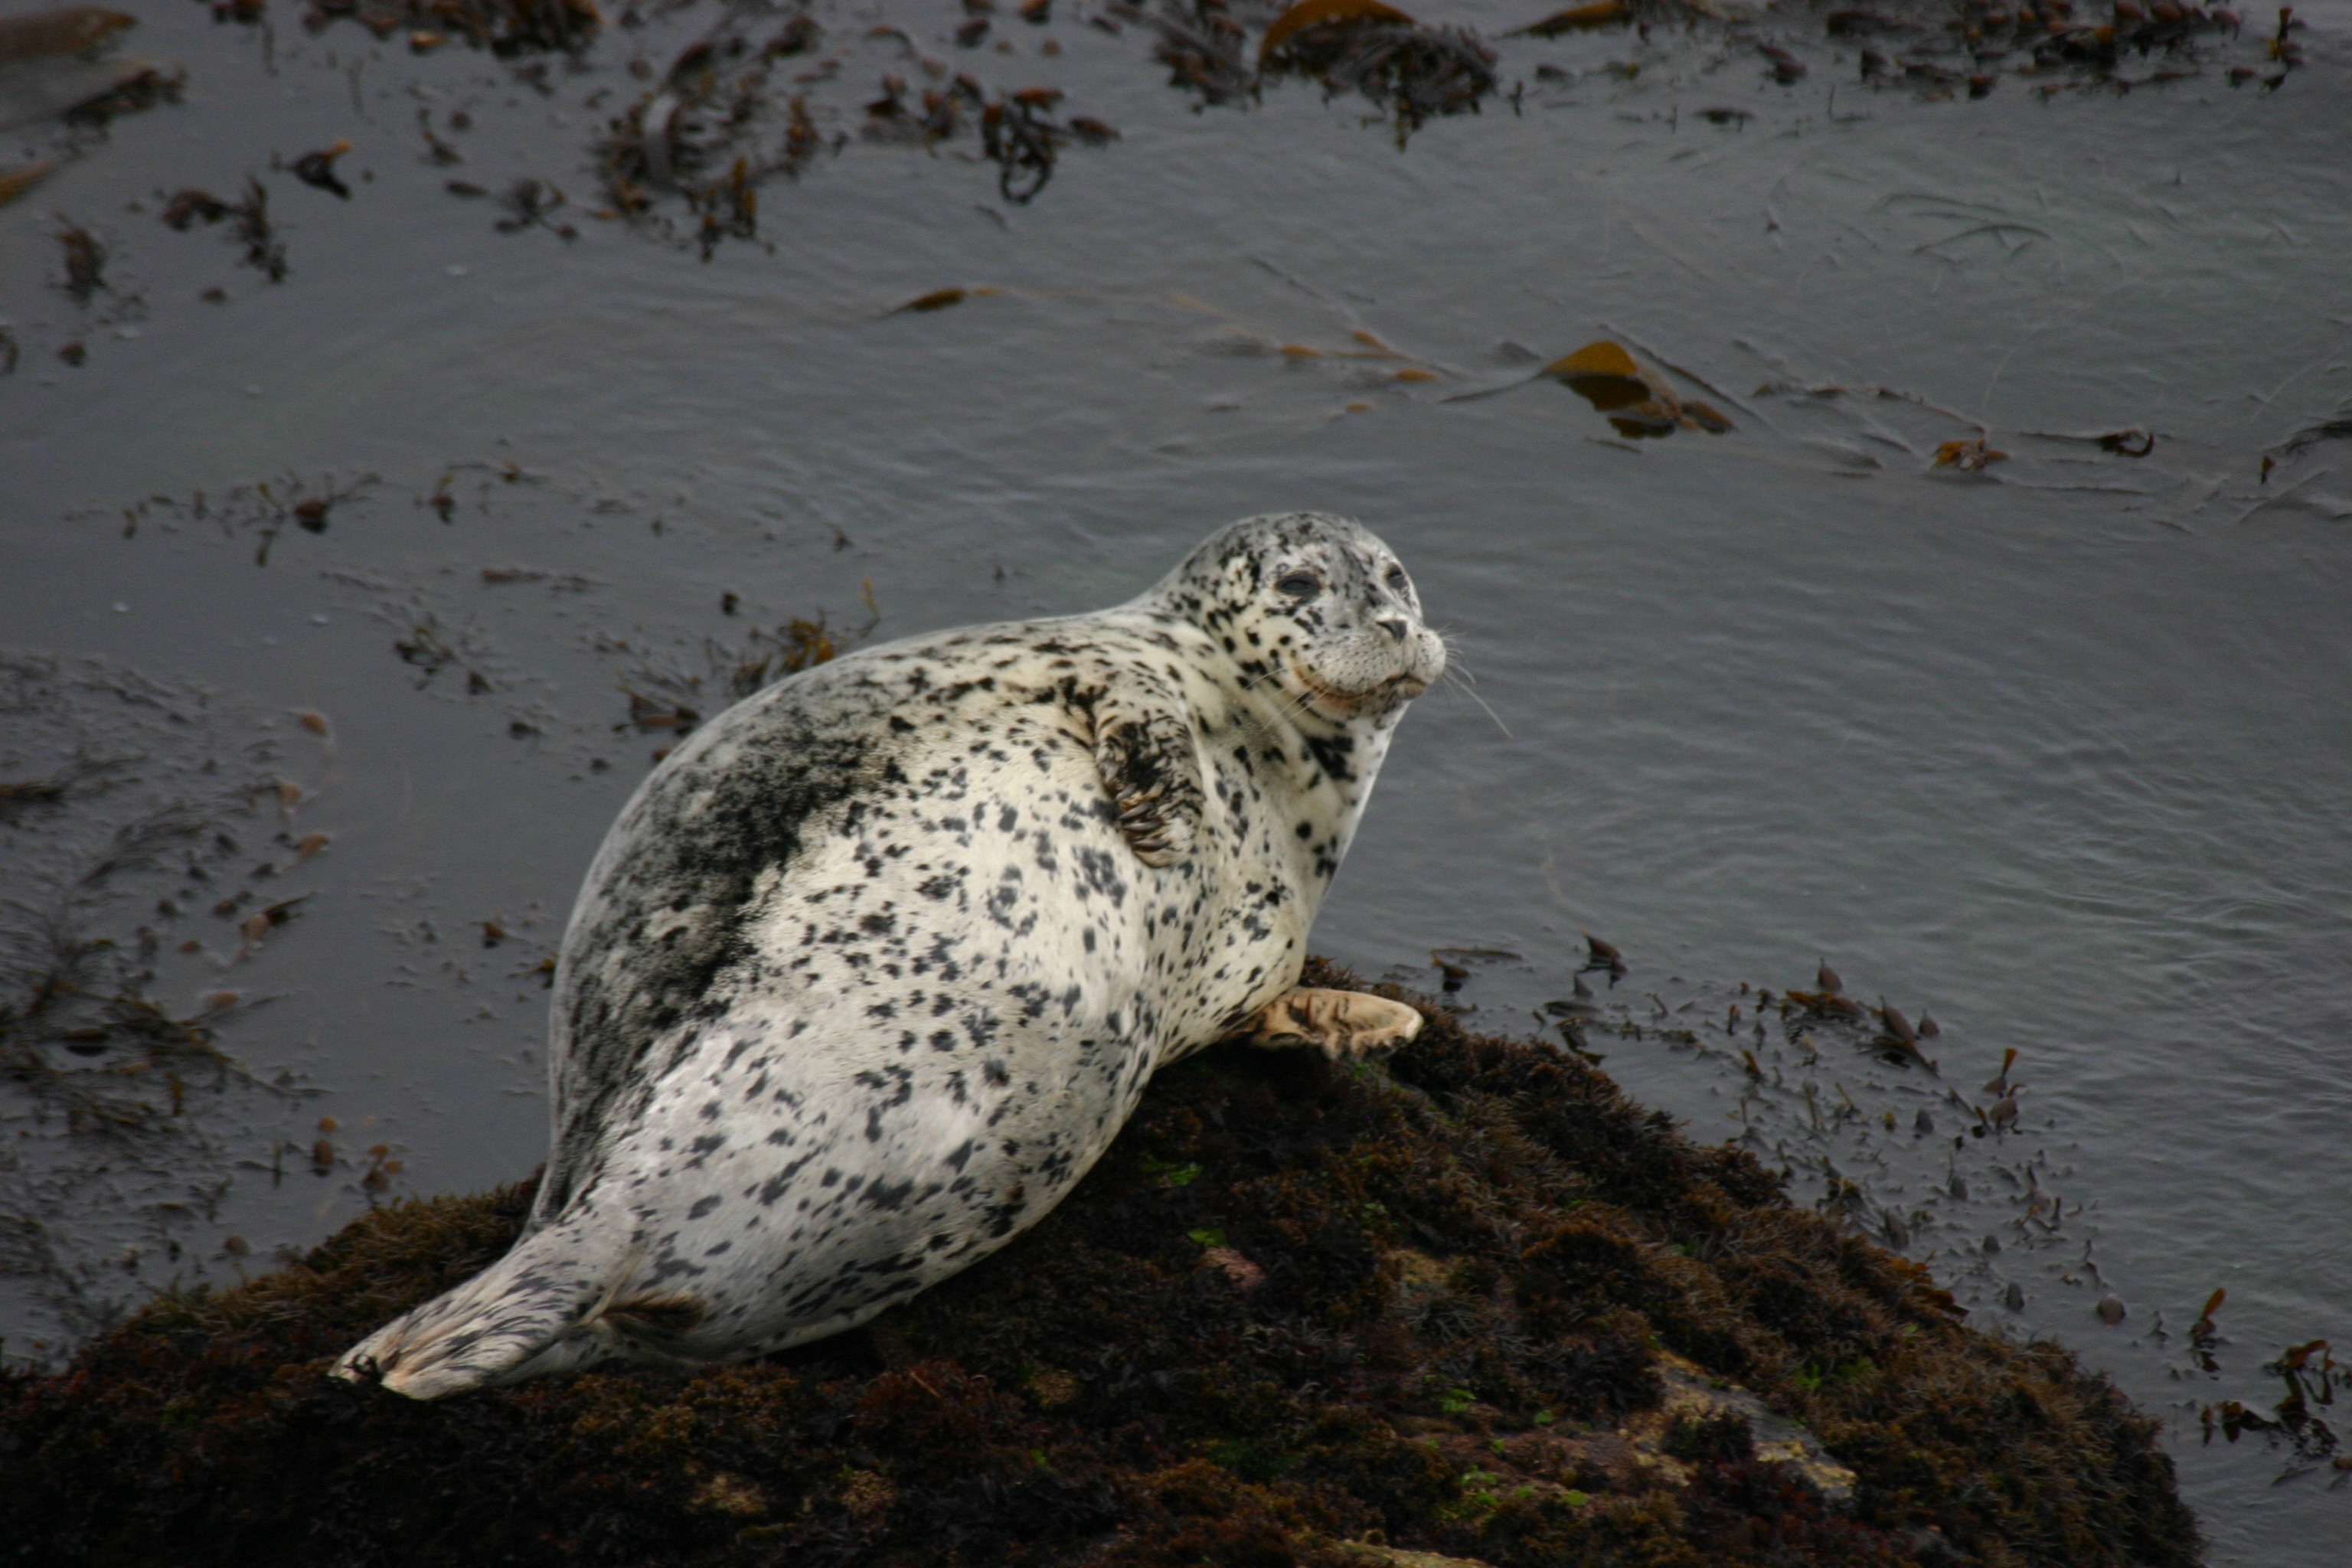
nature, ocean, snow, winter, bird, wildlife, seal, fauna, outdoors, marine, vertebrate, pacific, harbor seal, snow leopard, california coast